Leo van Heil

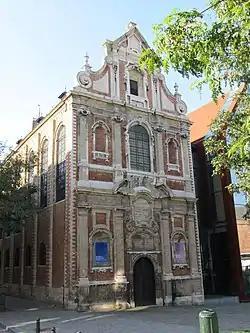
Brigittines chapel in Brussels

Leo van Heil was born in Brussels. He had two brothers who were also artists: Jan Baptist van Heil was a portrait painter and Daniel van Heil was a landscape painter specialising in winter scenes or burning fires.